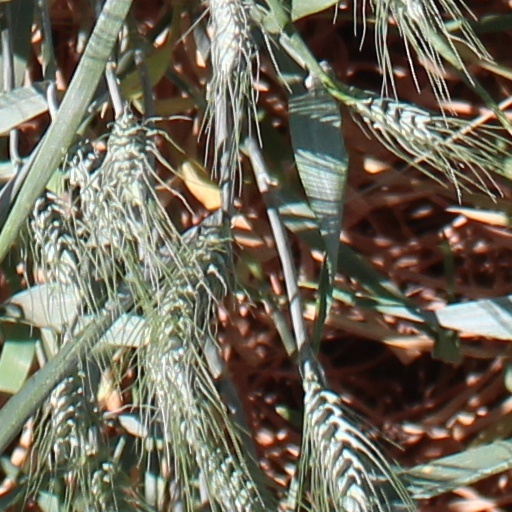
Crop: wheat